Communications in Afghanistan

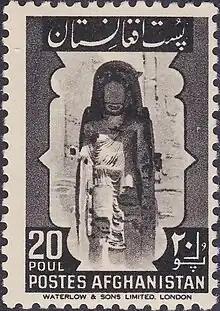
Bamiyan themed postage stamp (1951) issued by "Postes Afghanes" (Afghan Post)

Communications in Afghanistan is under the control of the Ministry of Communications and Information Technology (MCIT). It has rapidly expanded after the Karzai administration was formed in late 2001, and has embarked on wireless companies, internet, radio stations and television channels.